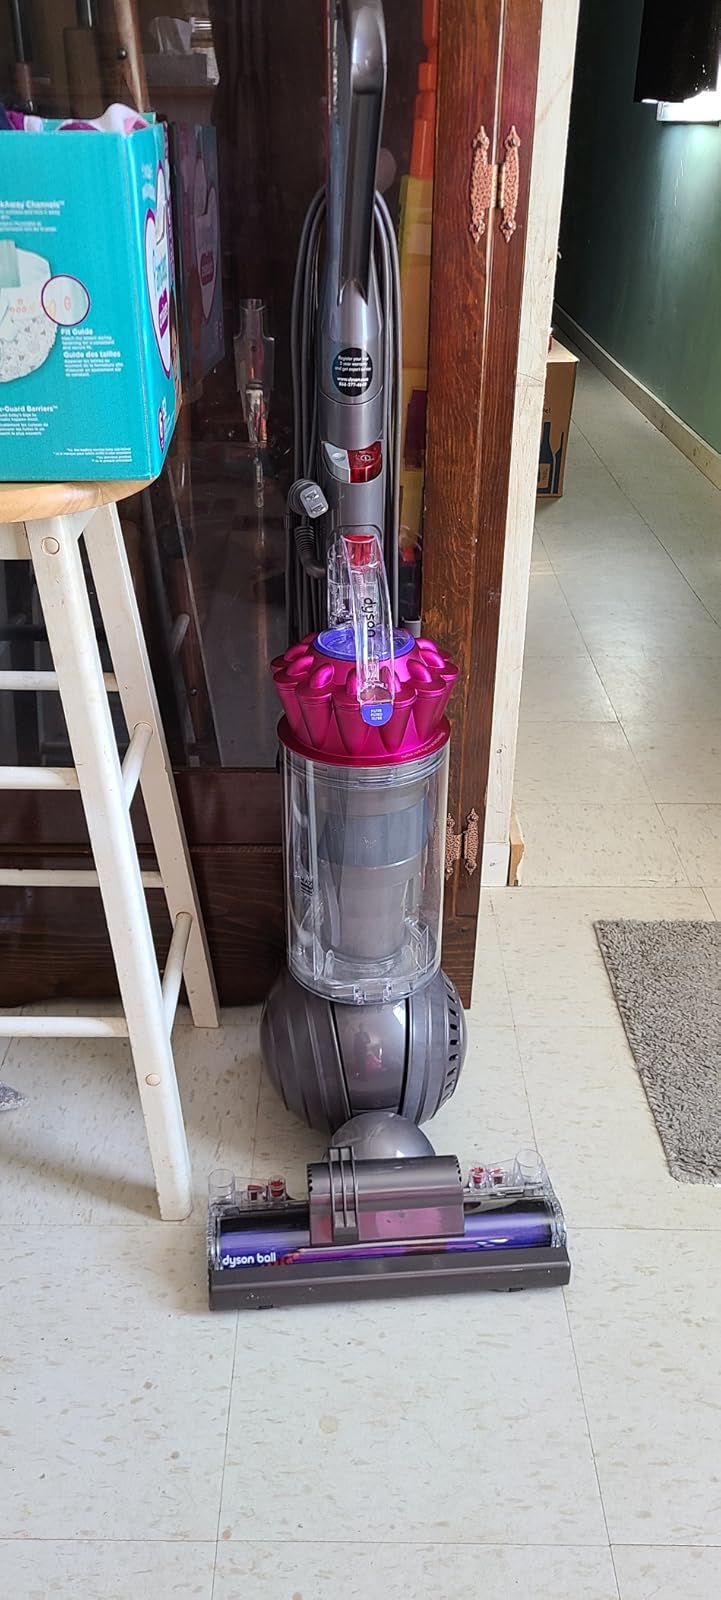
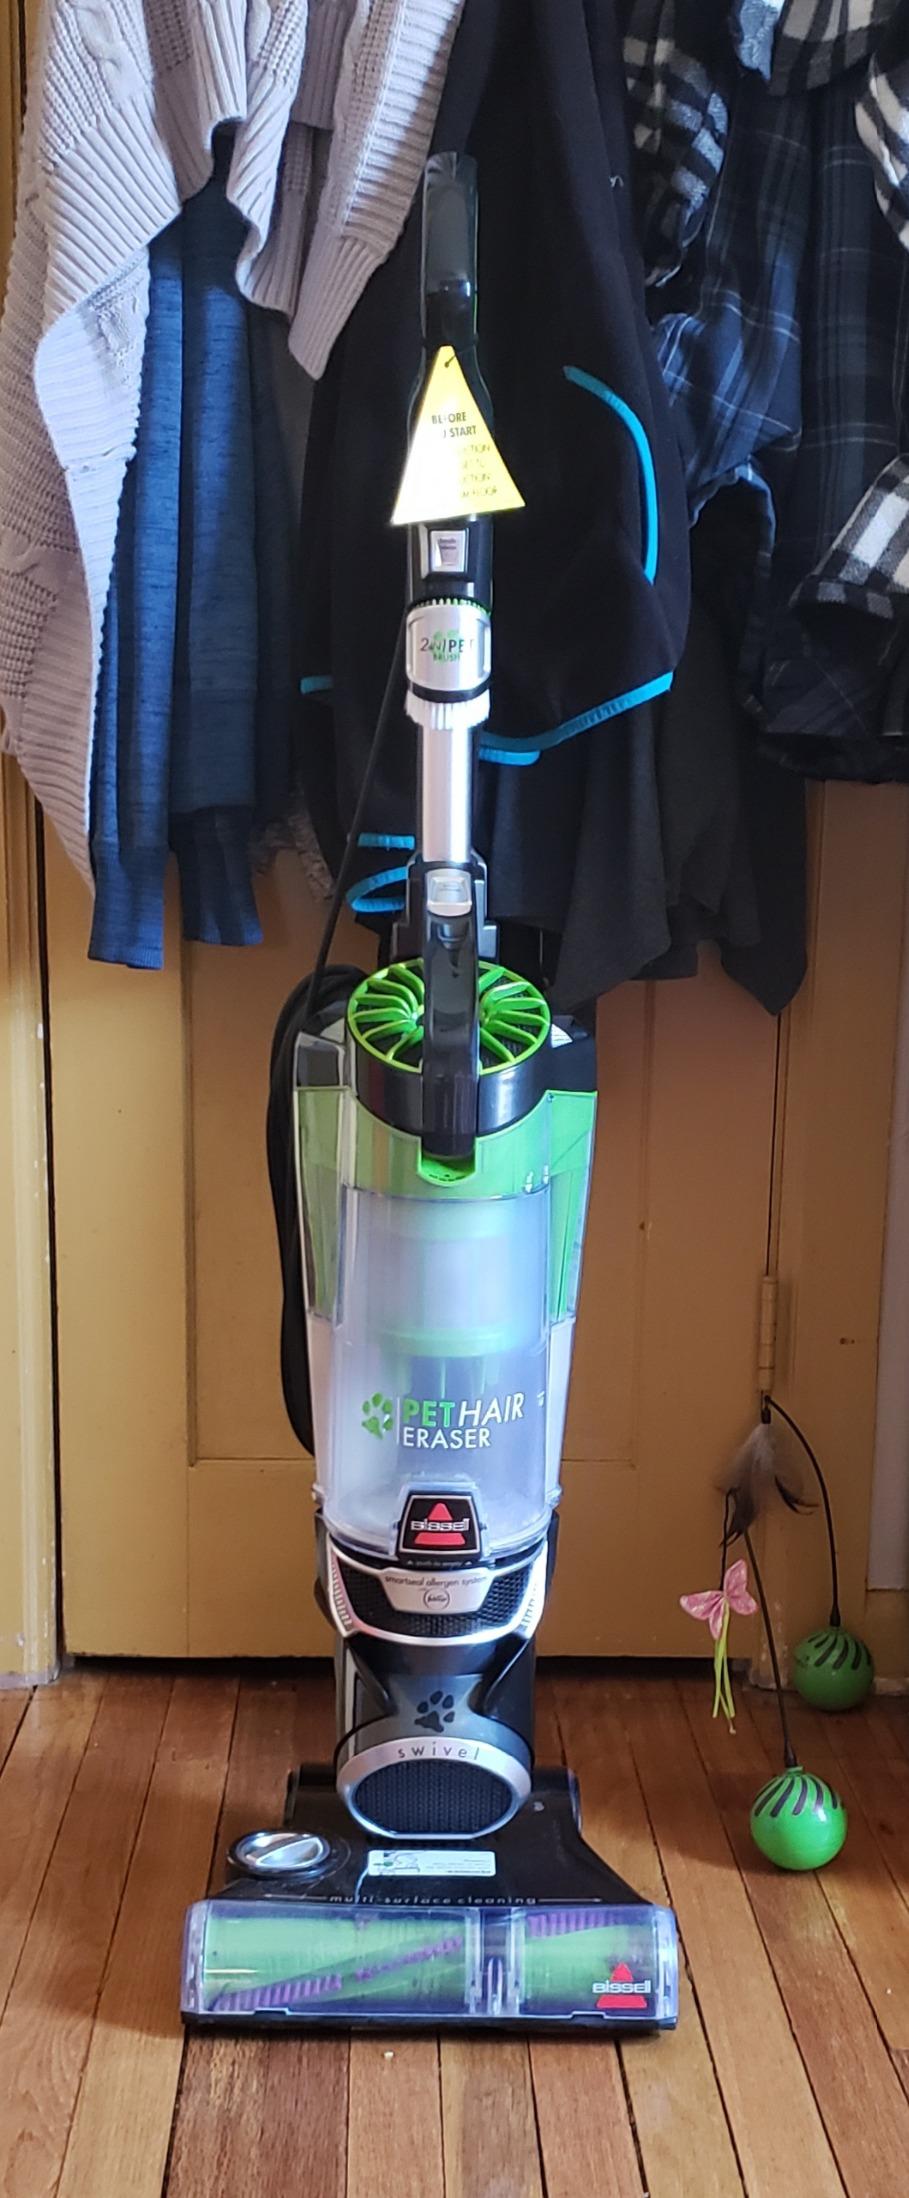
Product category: items_vacuum
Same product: no